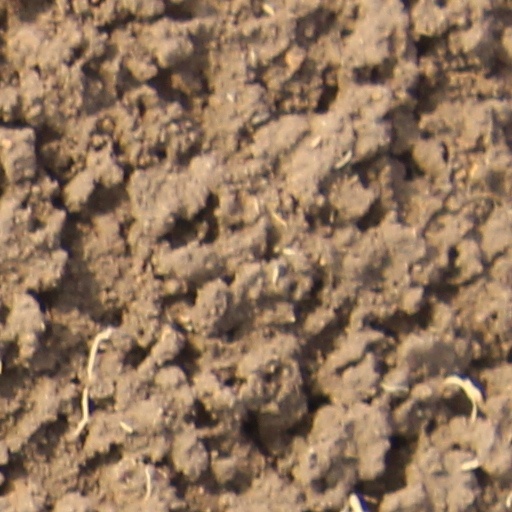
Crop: wheat